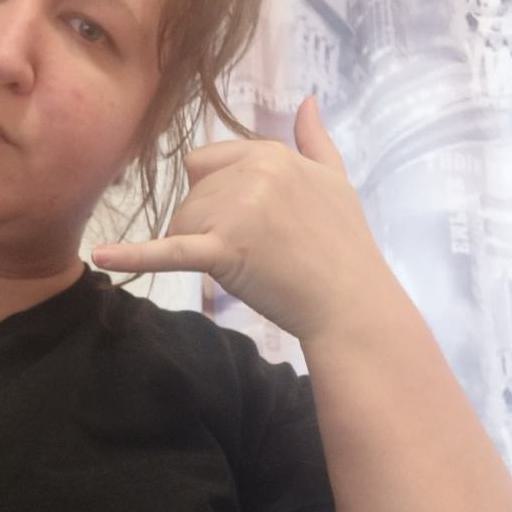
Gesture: call